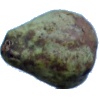
Label: pear_stone